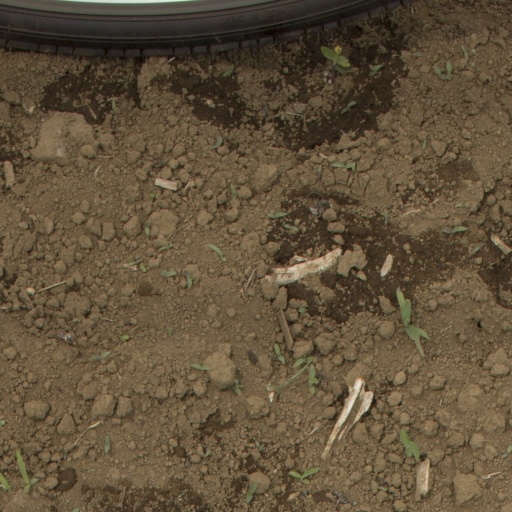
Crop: Jerusalem artichoke